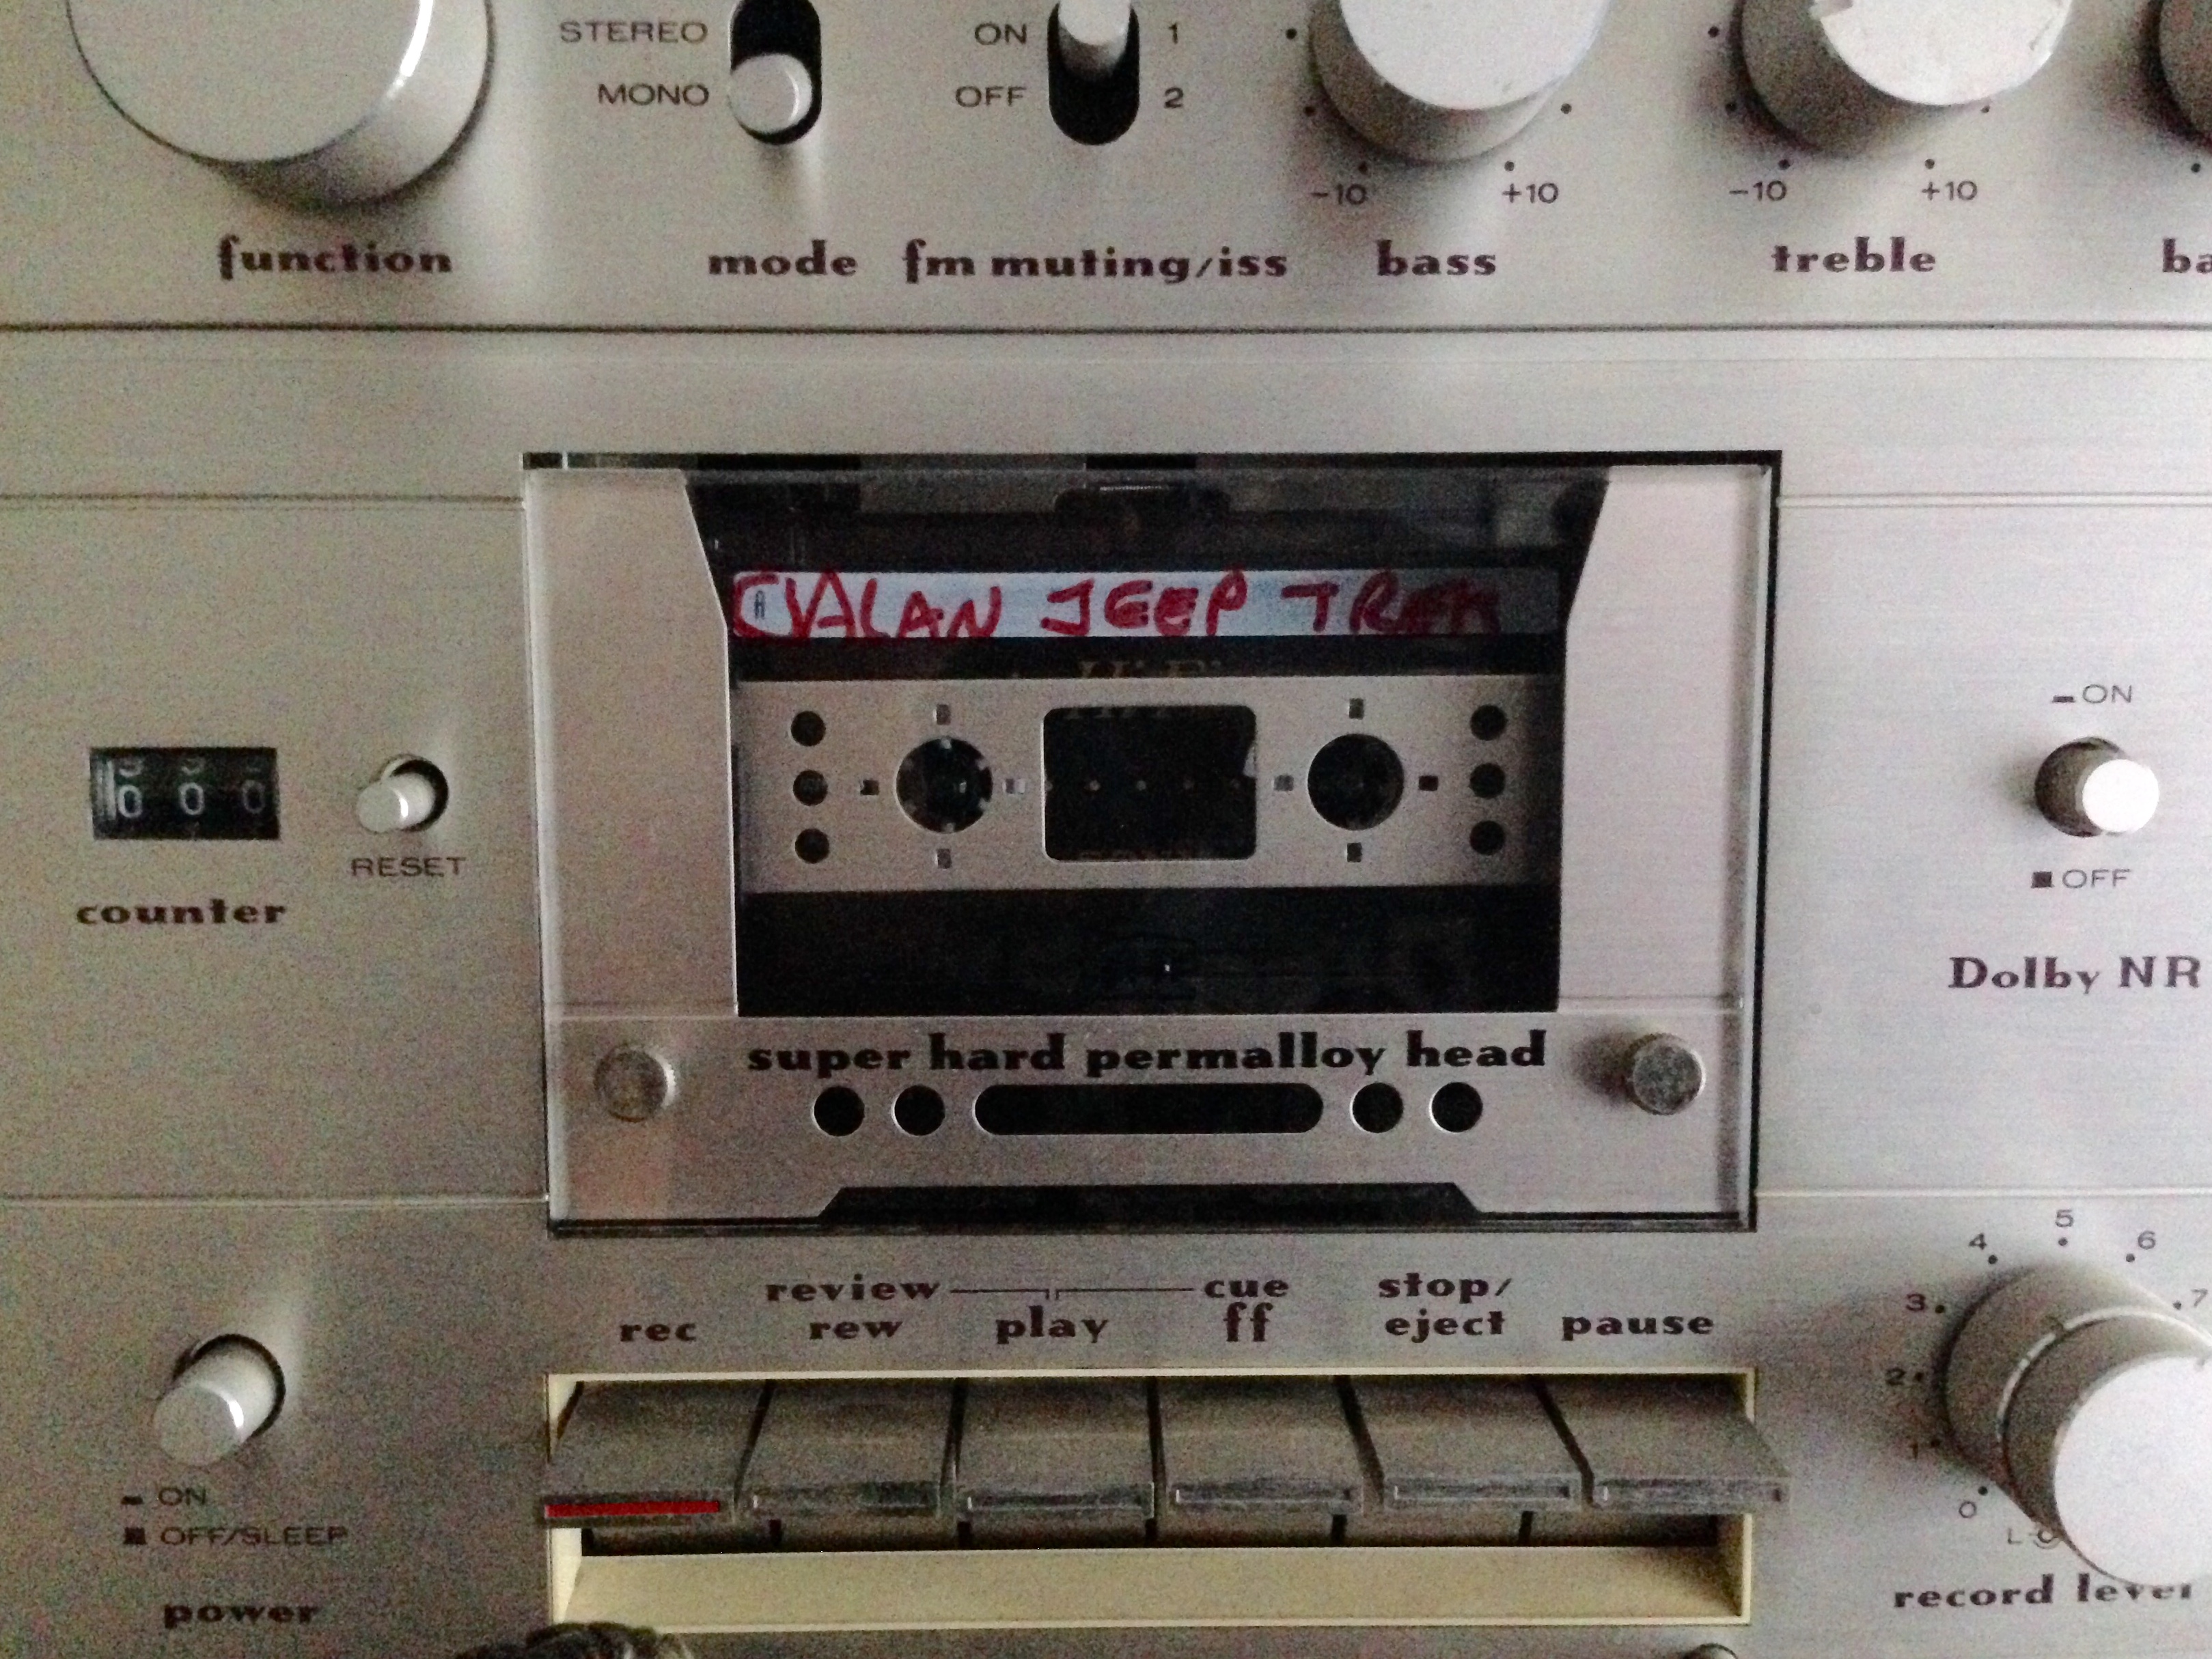
technology, musical instrument, electronics, radio receiver, compact cassette, electronic device, electronic instrument, communication device, cassette deck